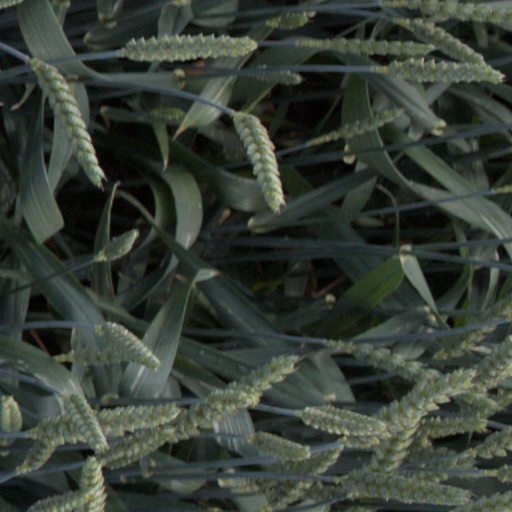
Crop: wheat